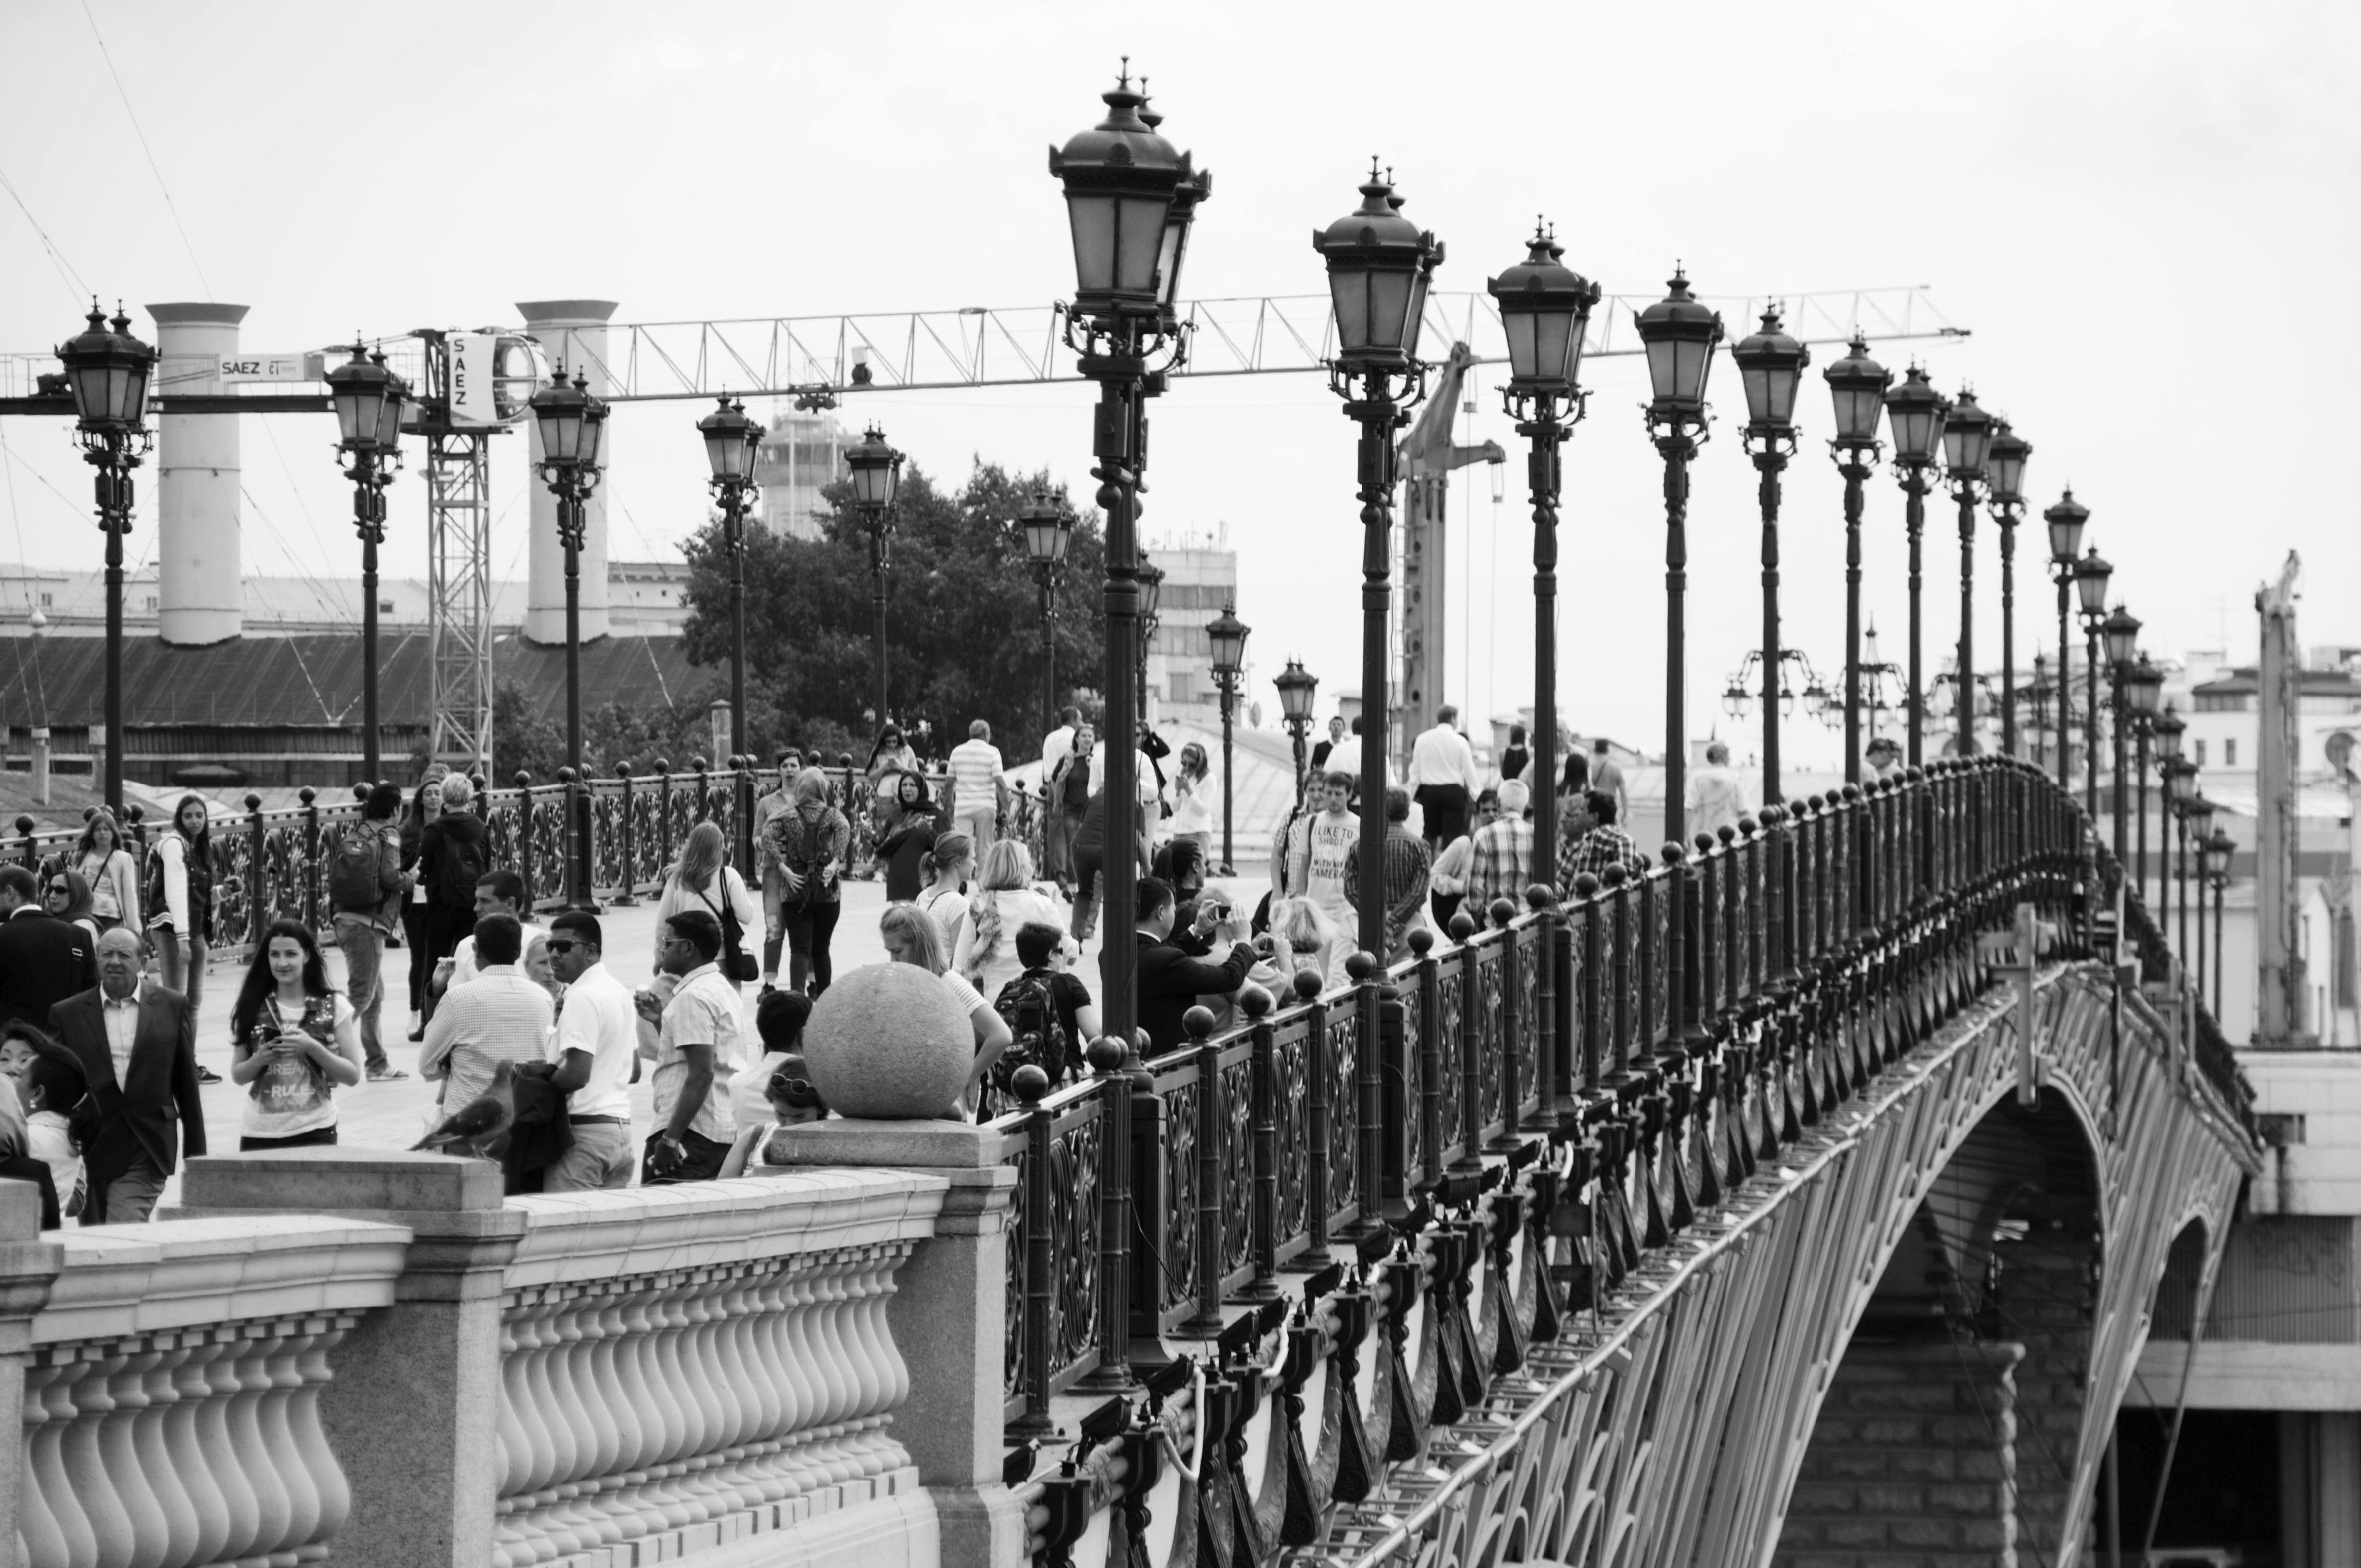
black and white, city, cityscape, landmark, monochrome, metropolis, monochrome photography, human settlement